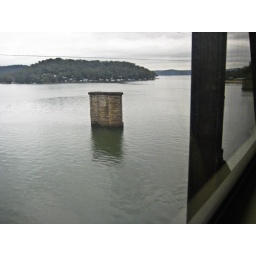
Crossing the hawkesbury river by train on the way to sydney. c4g-0526